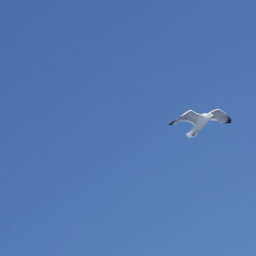
seagull flying in the blue sky